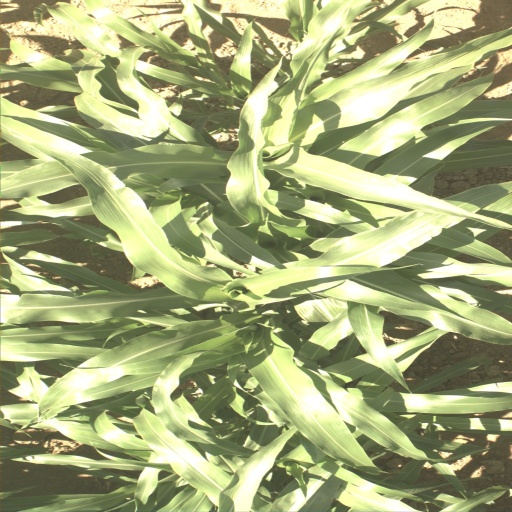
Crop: sorghum